Duchy of Bouillon

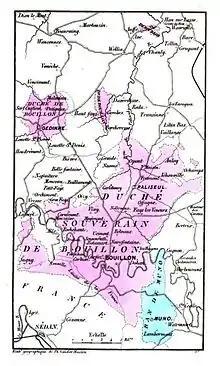
Map of the Duchy

The Duchy of Bouillon was a sovereign duchy until 1795. In 1789, it had a population of 2,500. The largest town was Bouillon, situated on the Semois. It also consisted of the surrounding villages: Sugny, Corbion, Alle, Rochehaut, Ucimont, Botassart, Sensenruth, Noirefontaine, Gros-Fays, Fays-les-Veneurs, Bertrix, Carlsbourg, Paliseul, Jehonville, Opont, Anloy, Porcheresse, Gembes, Gedinne, Sart-Custinne, and Tellin.